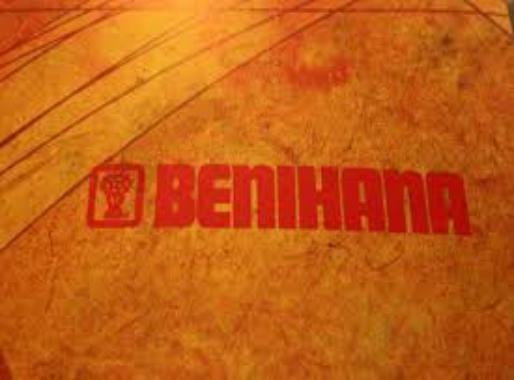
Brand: Benihana
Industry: Food